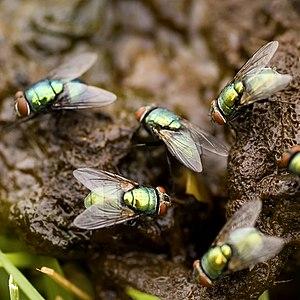
La coprophagie, consiste à consommer des matières fécales. Ce comportement est un mode d'alimentation normal, plus ou moins complémentaire, pour de nombreux animaux. Les insectes en particulier ont un rôle important à jouer dans le recyclage de cette matière organique fertilisante. Quand elle se manifeste chez des espèces pour lesquelles elle n'est pas naturelle, cette pratique révèle une carence alimentaire ou un désordre psychologique, notamment chez l'humain.